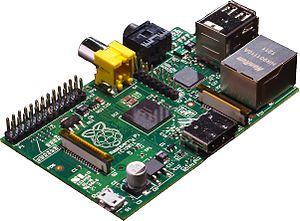
Le Web des objets désigne l'intégration de tout appareil interrogeable ou contrôlable à distance, dans le monde du World Wide Web.